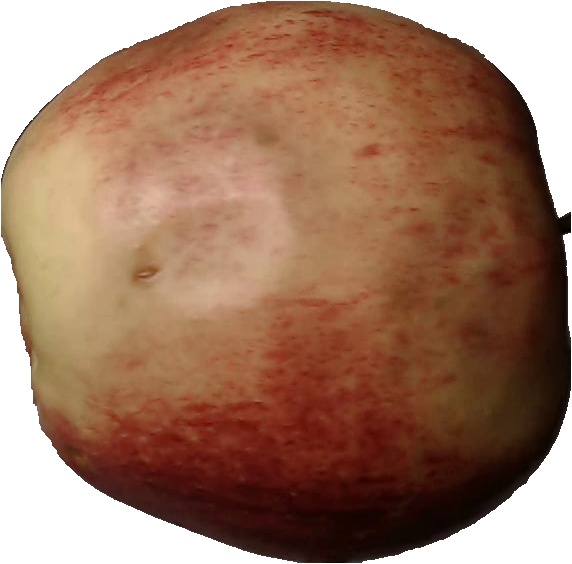
Label: apple_red_3